Holiday World & Splashin' Safari

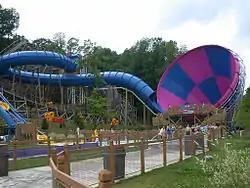
Zinga

In 2000, Custom Coasters International added another wooden roller coaster. The Legend, based on Washington Irving's "The Legend of Sleepy Hollow", was opened immediately adjacent to The Raven and is taller, longer, and faster than The Raven. The Legend's ranking reached its peak in 2002, when it was voted the fourth best wooden roller coaster in the world. Much like The Raven, The Legend continues to be ranked among the top twenty wooden roller coasters in the world, as of the 2011 awards. In 2000, the park also began offering its guests free unlimited soft drinks, a service which brought international attention to the park. Holiday World was the first park in the world to offer this service to its guests.